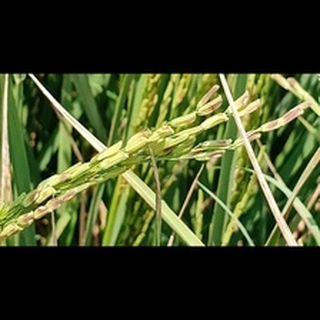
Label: diseased_rice